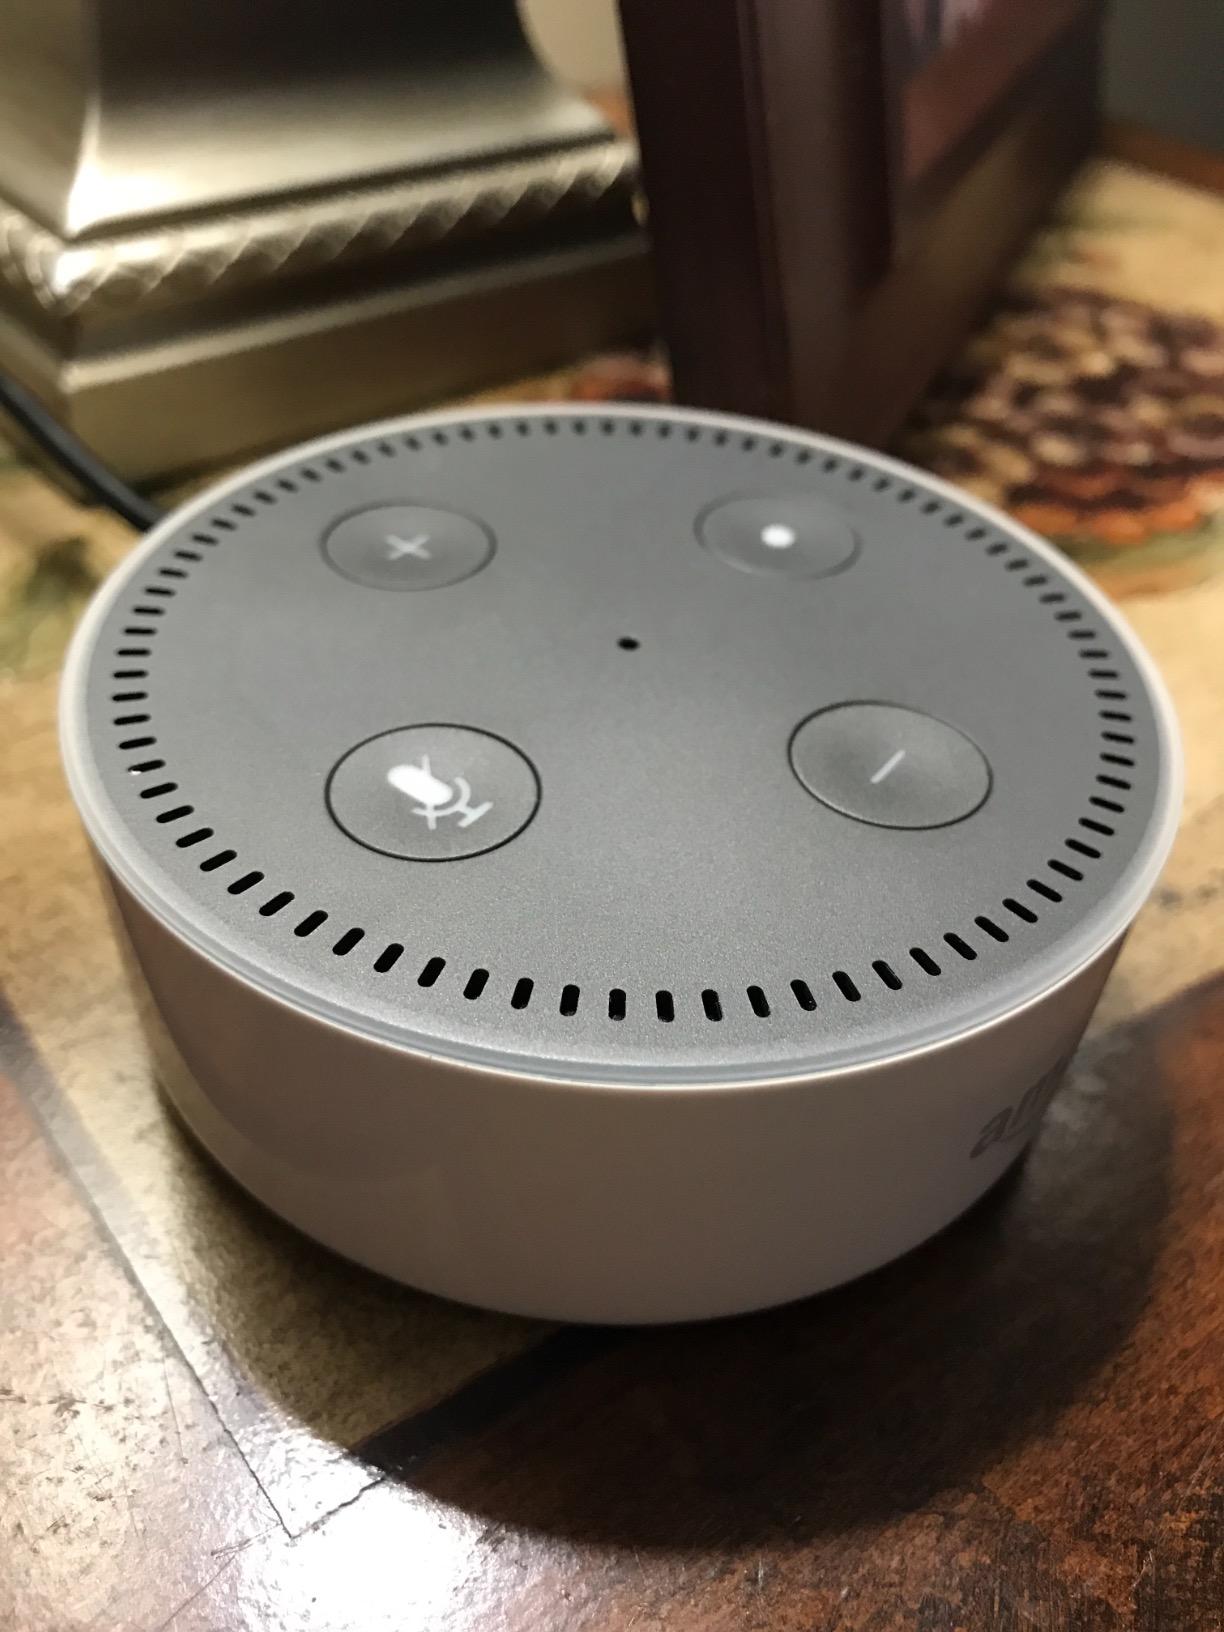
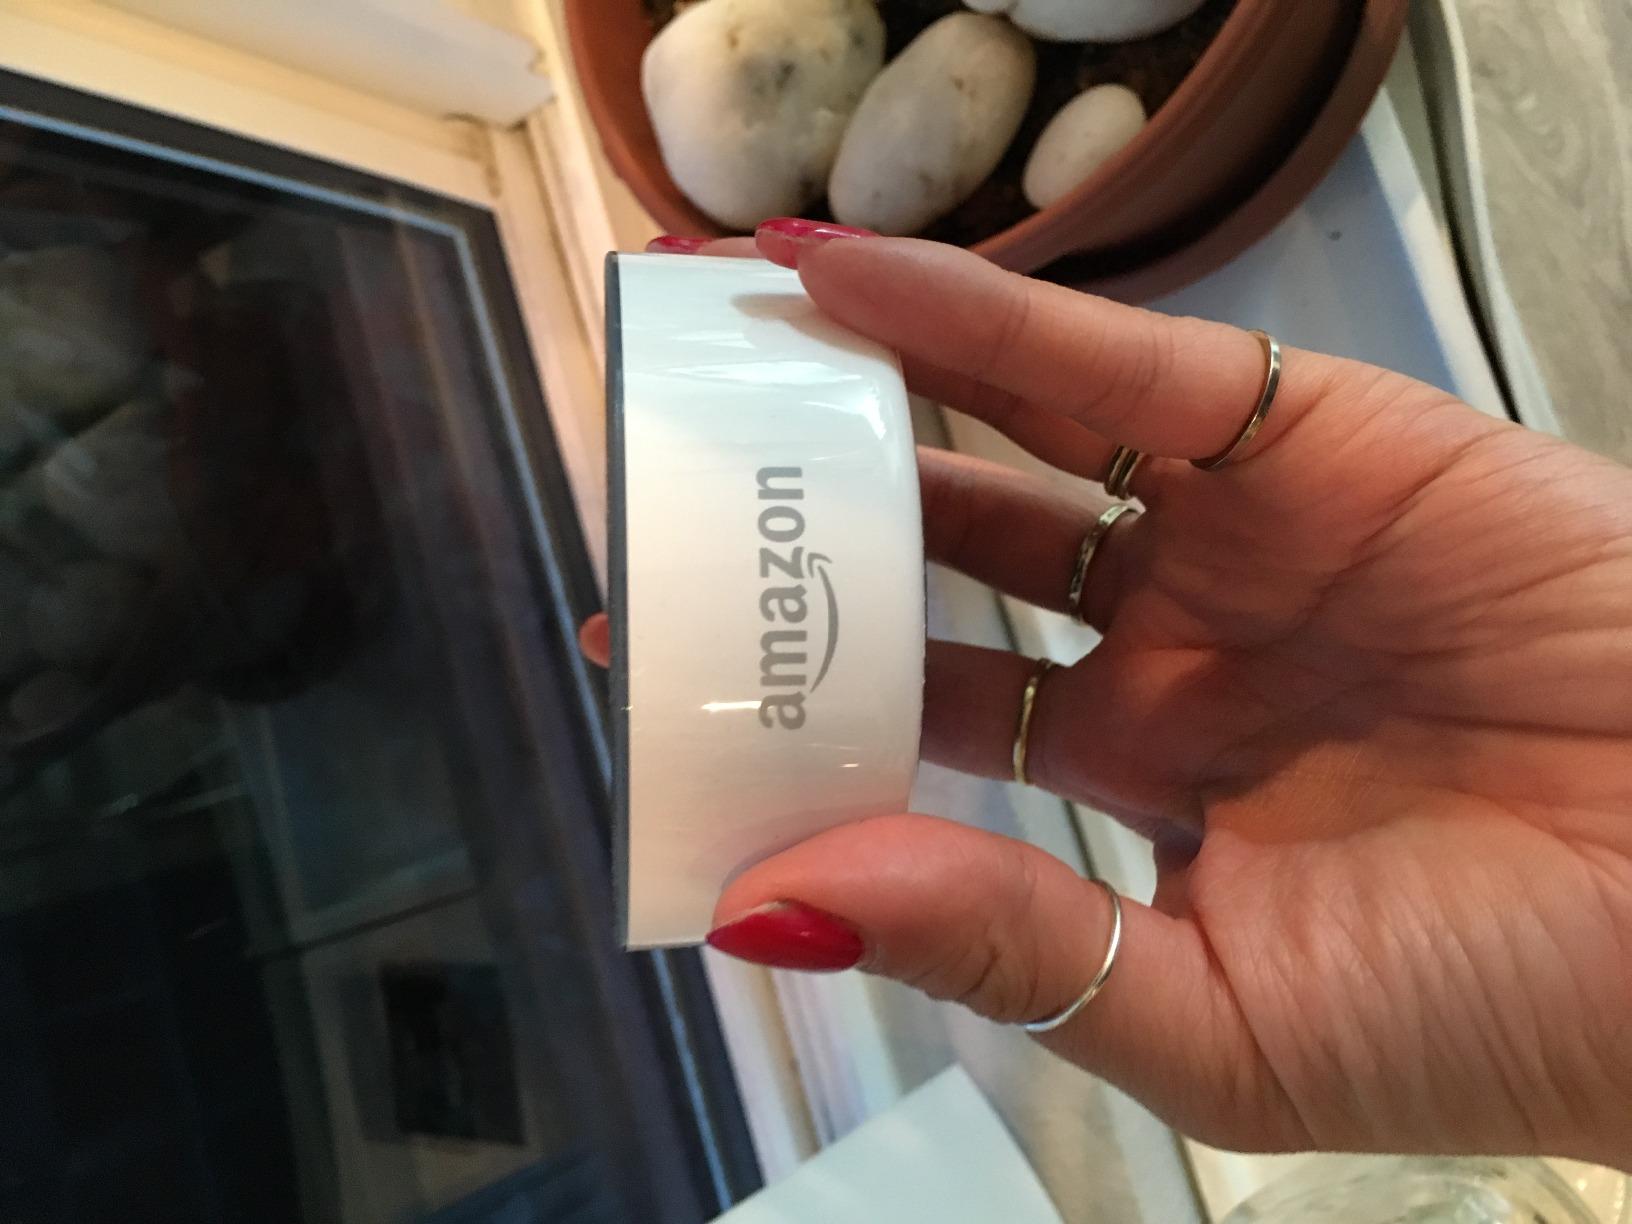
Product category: speaker
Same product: yes